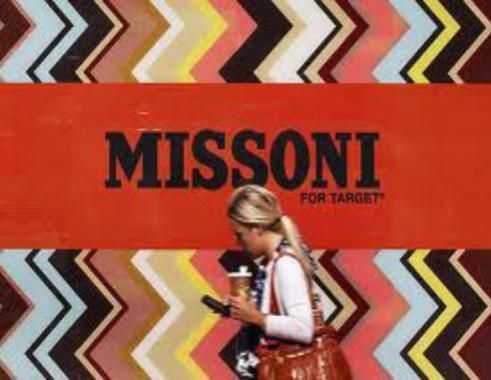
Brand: missoni
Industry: Clothes